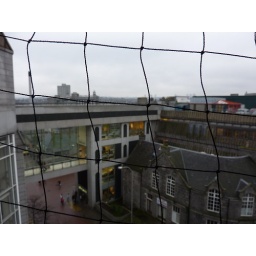
View from top level of Bon Accord Centre Loch Street car park of bridge over to John Lewis, George Street